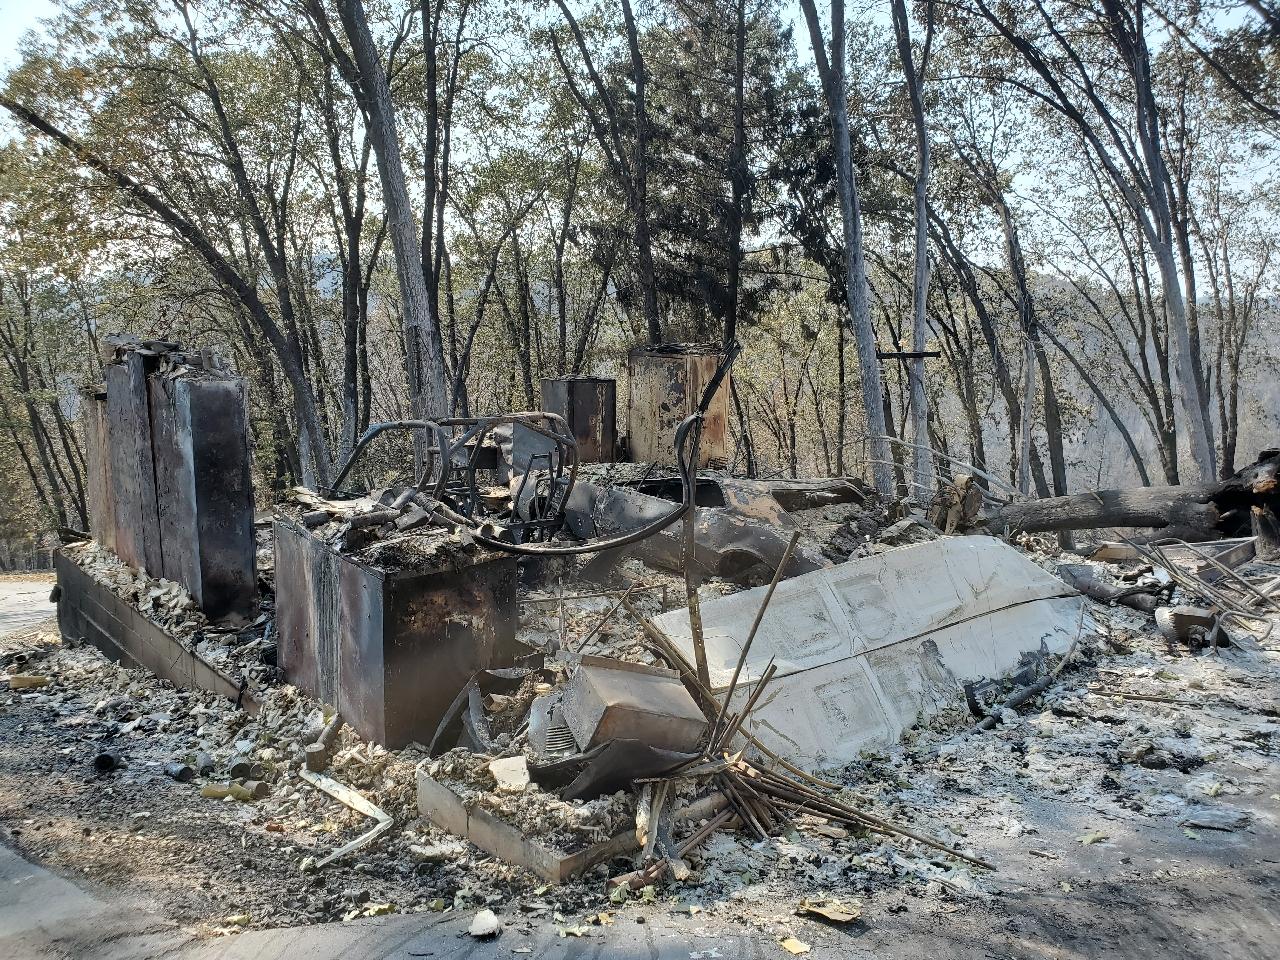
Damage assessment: destroyed